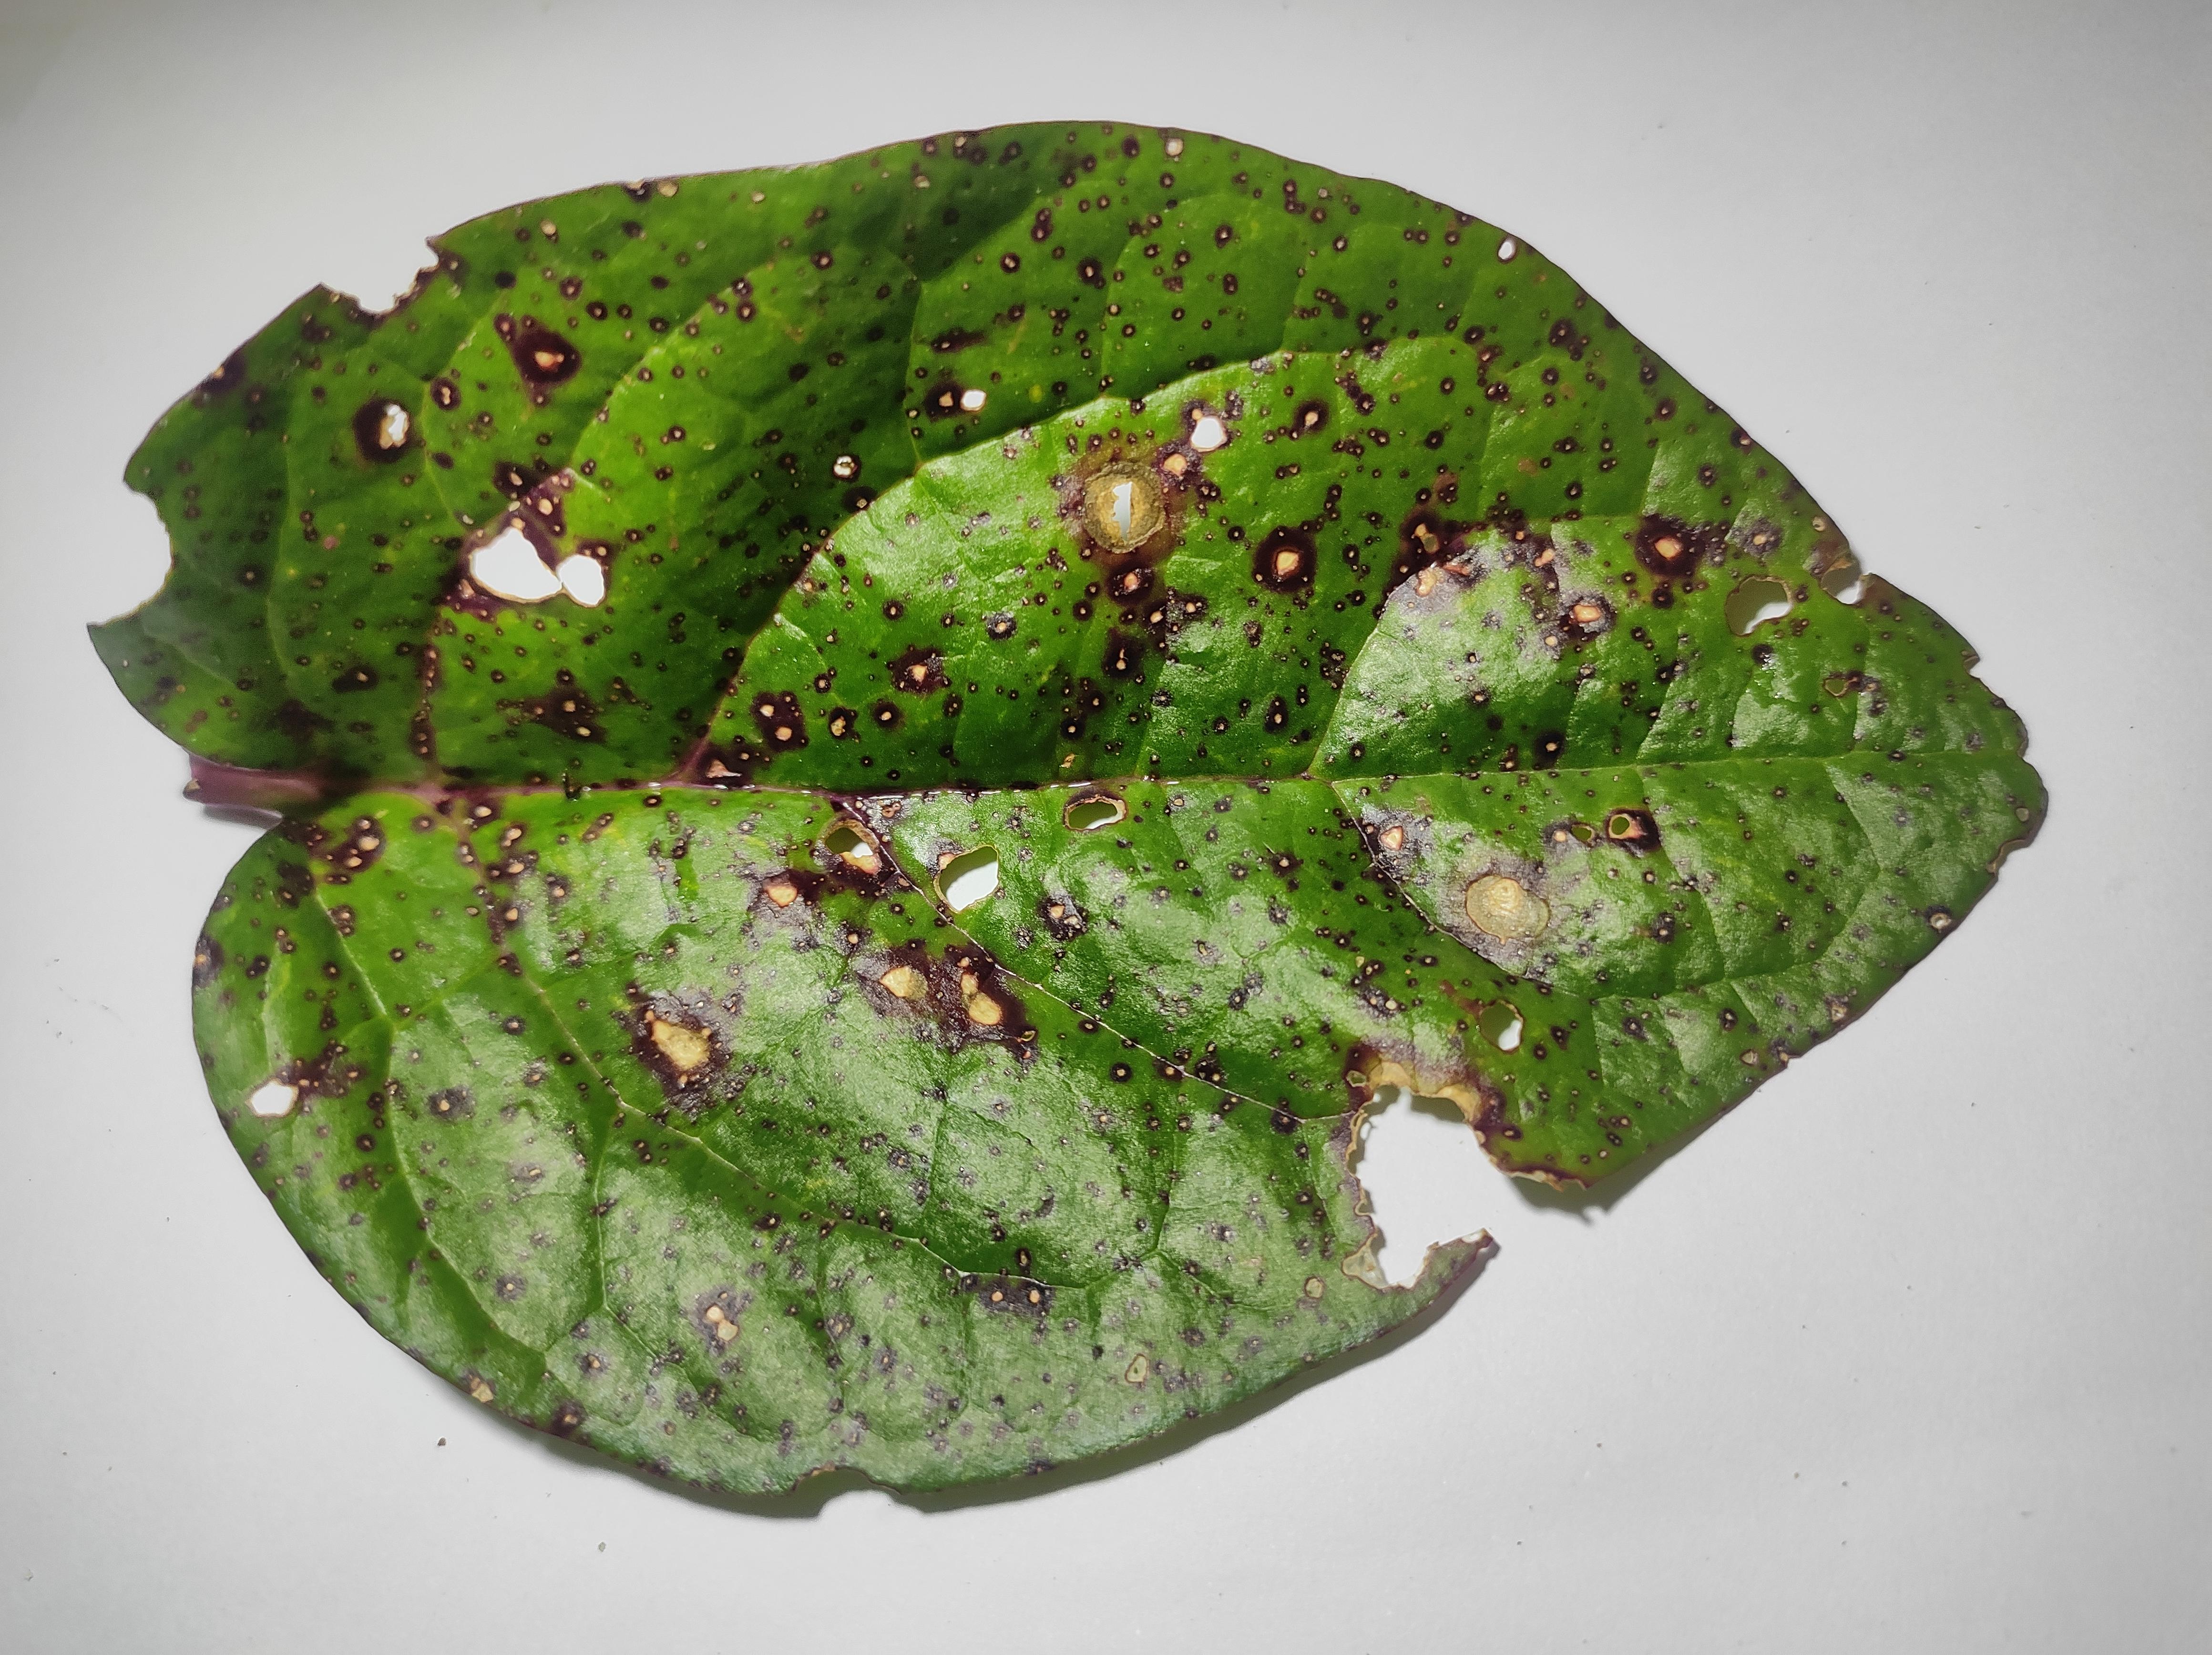
Label: straw_mite